Thank You for Your Service (2015 film)

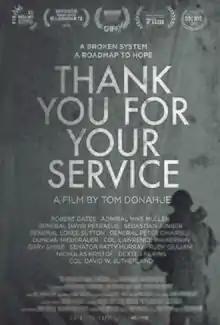
Theatrical release poster

Thank You for Your Service is a 2015 documentary film by Tom Donahue that focuses on our superficial understanding of war trauma and the failed policies that result. Observing the systemic neglect, the film argues for significant internal change and offers a roadmap for hope. The film premiered at DOC NYC in November 2015.